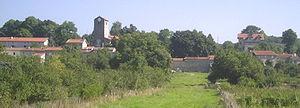
Commune de Tonnoy, église